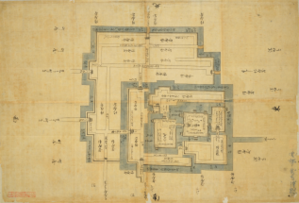
Le château de Nagaoka était un château japonais situé à Nagaoka, dans la préfecture de Niigata, au Japon. À la fin de la période Edo, le château de Nagaoka abritait une branche du clan Makino, daimyō du domaine de Nagaoka.